Prem Granth

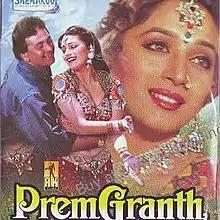
DVD cover

Prem Granth ( Scripture of love) is an Indian Hindi-language film which was released in India on 24 May 1996. Directed by Rajiv Kapoor, the movie stars Rishi Kapoor and Madhuri Dixit and deals with the subject of rape. It serves as an adaptation of Thomas Hardy's English novel "Tess of the d'Urbervilles".